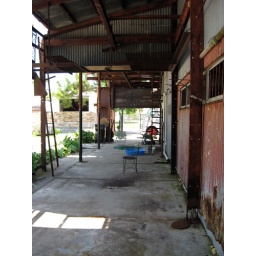
Piety street near Chartres, the Ironworks warehouse.  Snoball truck in front!